List of United States Army campaigns during World War II

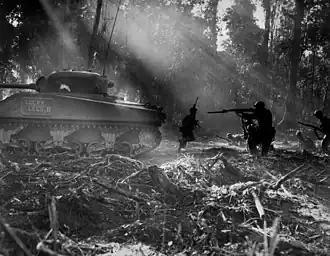
U.S. soldiers advancing at dawn through a jungle in Bougainville, behind a M4 Sherman

The war started for America on 7 December 1941 with the Japanese attack on Pearl Harbor, and the invasion of the Philippines and the Dutch East Indies. Hard-fought campaigns in Papua and Guadalcanal followed in 1942. In 1943, the Japanese were driven from the Aleutian Islands, and U.S. forces landed in the northern Solomon Islands, the Gilbert Islands, and the Bismarck Archipelago. This was followed in 1944 by the invasion of the Marshall Islands, a series of landings in western New Guinea, the capture of the Mariana Islands and Battle of Palau. The U.S. Army returned to the Philippines in October 1944, waging major campaigns on Luzon and the southern Philippines through 1945. U.S. forces landed on Okinawa and in April 1945. Atomic bombs developed under the direction of the U.S. Army were dropped on Hiroshima and Nagasaki in 1945, which caused the Japanese to unconditionally surrender on 2 September 1945, aboard the USS "Missouri".